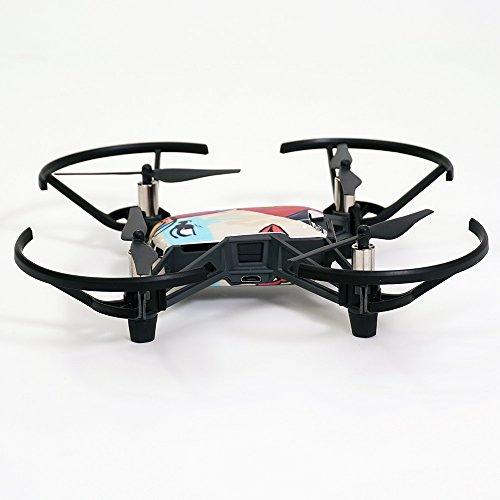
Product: MightySkins Skin Compatible with DJI Ryze Tello Drone - Retro Controllers 3 | Protective, Durable, and Unique Vinyl Decal wrap Cover | Easy to Apply, Remove, and Change Styles | Made in The USA
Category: Toys & Games | Hobbies | Remote & App Controlled Vehicles & Parts | Remote & App Controlled Vehicles | Quadcopters & Multirotors
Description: FLY IN STYLE: Show off your own unique style with MightySkins for your DJI Ryze Tello Drone Don’t like the Retro Controllers 3 skin We have hundreds of designs to choose from, so your Tello Drone will be as unique as you are.
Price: $8.99
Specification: ProductDimensions:8x0.1x4inches|ItemWeight:0.16ounces|ShippingWeight:0.96ounces(Viewshippingratesandpolicies)|ASIN:B07DGQQFCX|Itemmodelnumber:DGTEL-RetroControllers3